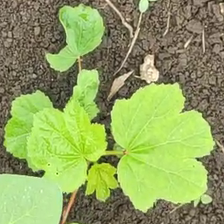
Weed species: Little_Mallow(Malva parviflora)